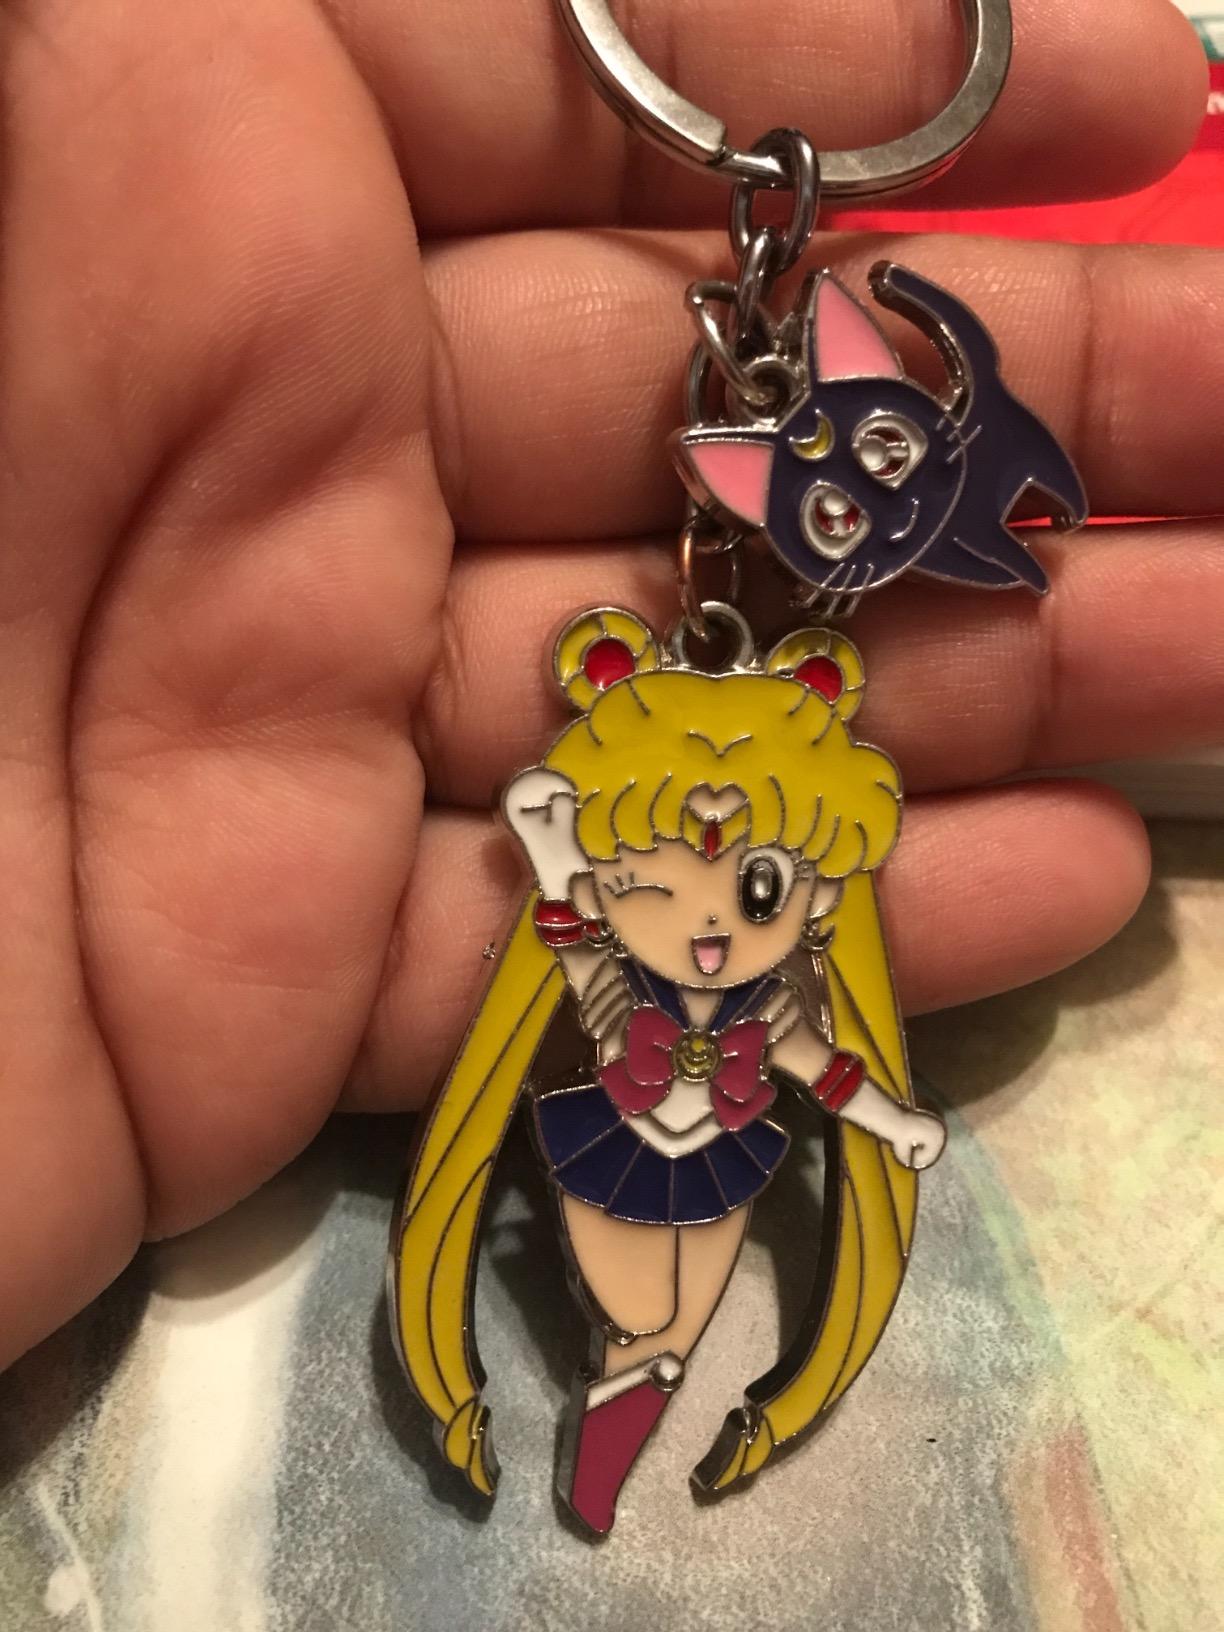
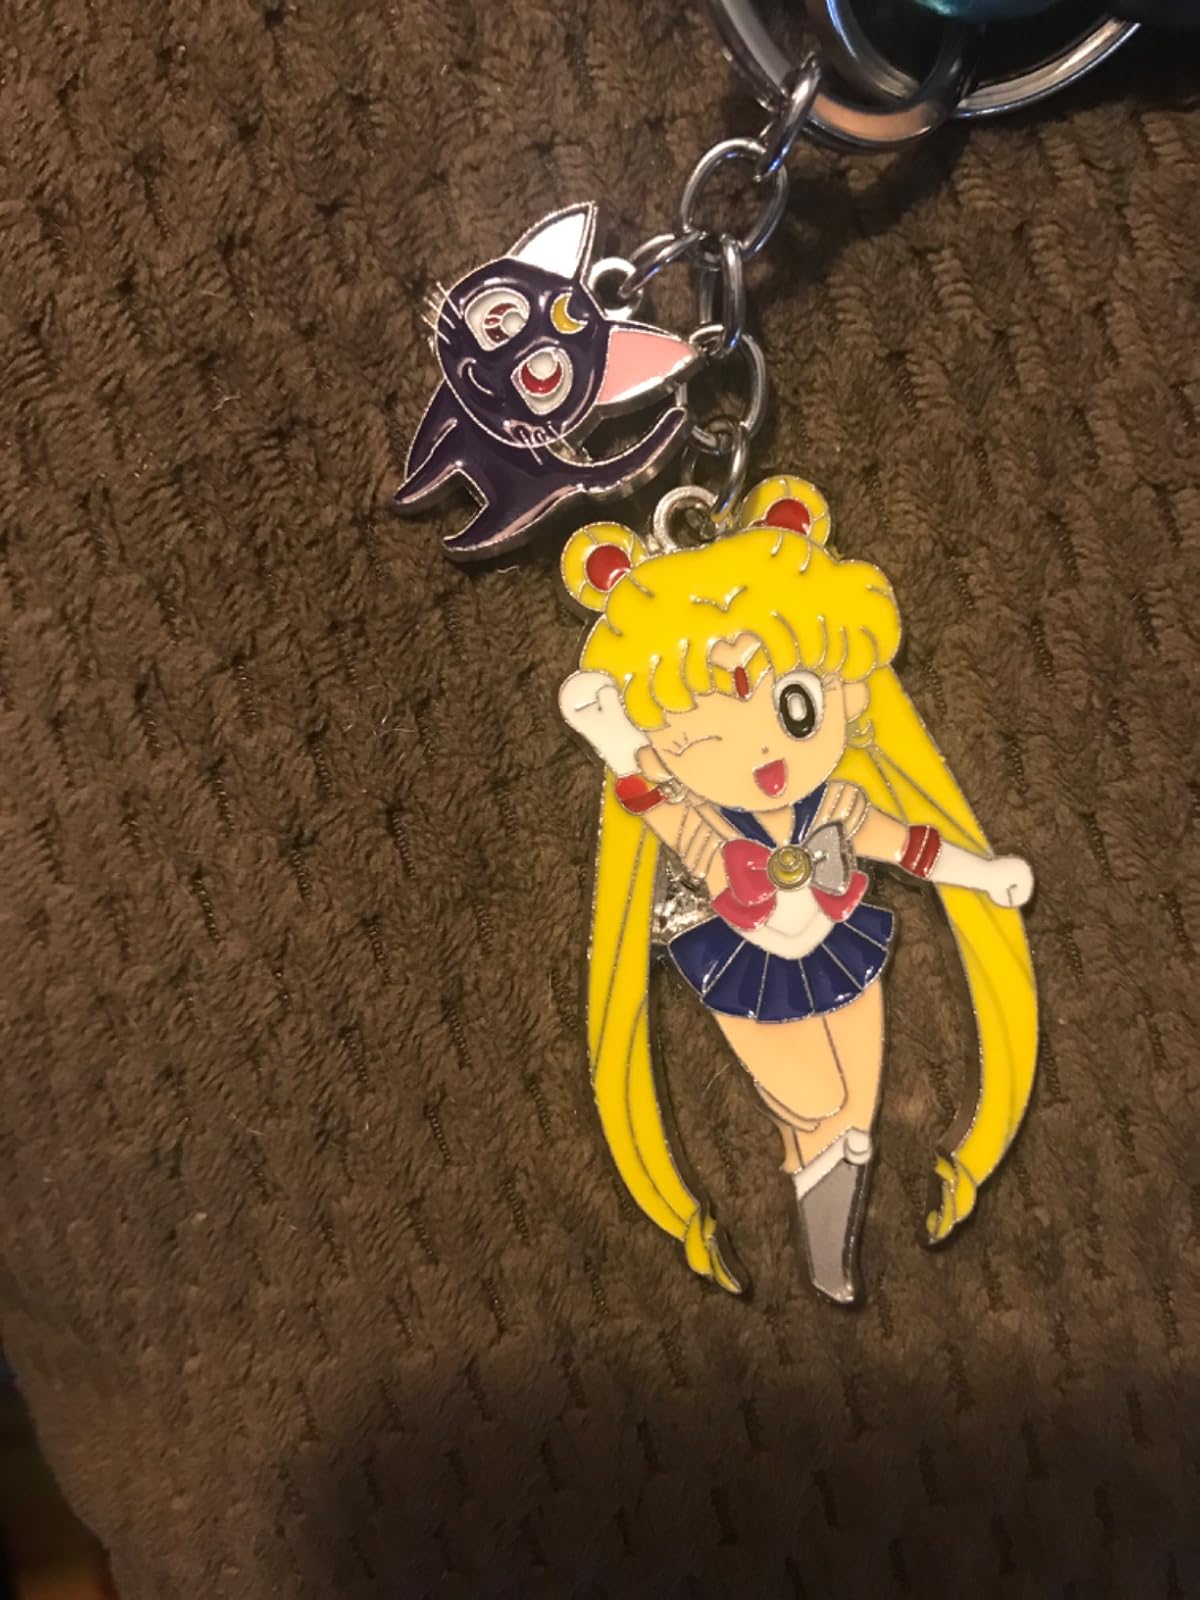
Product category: accessories_keychain
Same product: yes